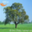
Label: oak_tree